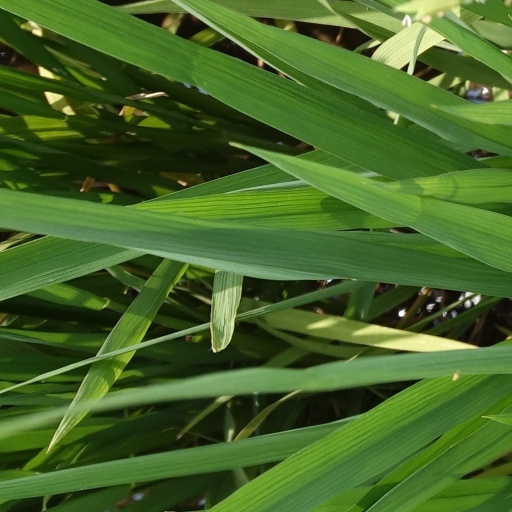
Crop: rice